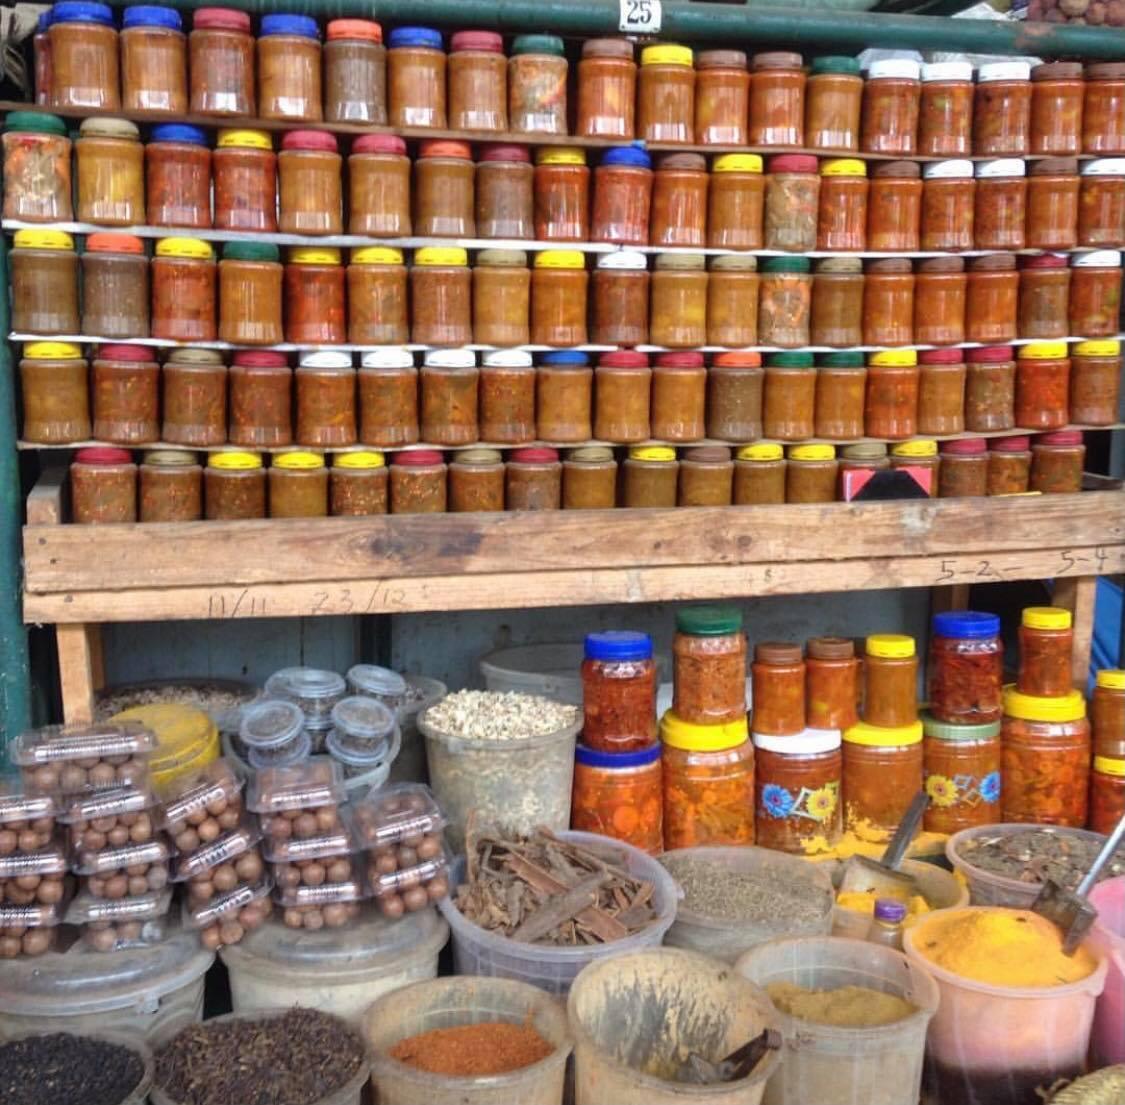
Bidhaa mbalimbali zilizopangwa kwa utaratibu zinavutia macho, baadhi yake zimo ndani ya chupa zenye zina vifuniko vya rangi tofauti tofauti kama vile samawati, manjano na kadhalika. Bidhaa hizi ni viuongo za upishi.